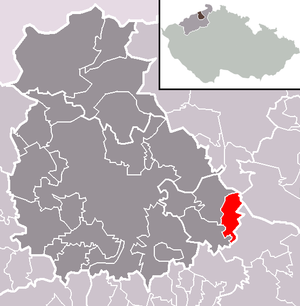
Zubrnice est une commune du district et de la région d'Ústí nad Labem, en Tchéquie. Sa population s'élevait à 241 habitants en 2018.